N-Reactor

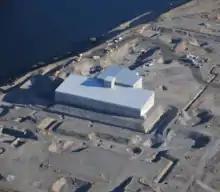
Aerial Photo of the N-Reactor. Taken January 2013.

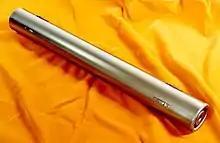
Fuel element from N-Reactor

The N-Reactor was a water/graphite-moderated nuclear reactor constructed during the Cold War and operated by the U.S. government at the Hanford Site in Washington; it began production in 1963.